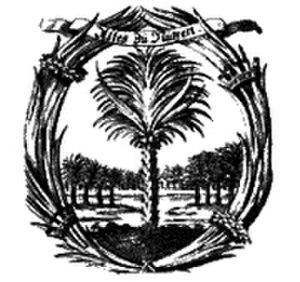
La Société des fructifiants ou l’Ordre du Palmier, die Fruchtbringende Gesellschaft ou der Palmenorden en allemand, est la plus célèbre des sociétés philologiques et littéraires fondées en Saint-Empire au XVIIᵉ siècle.